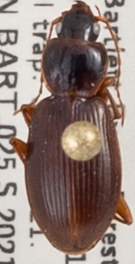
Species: Synuchus impunctatus
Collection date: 2021-06-30
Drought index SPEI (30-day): -1.814
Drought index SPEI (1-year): -1.28
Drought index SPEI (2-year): -0.968